Ammar Bouhouche

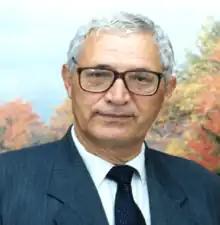
Ammar Bouhouche (2003)

Ammar Bouhouche was born on December 17, 1938, in Al-Ancer (El-milia, Jijel), Algeria.